Answer in natural language. Considering the relative positions, is Television above or below Doorway? Choose between the following options: below or above
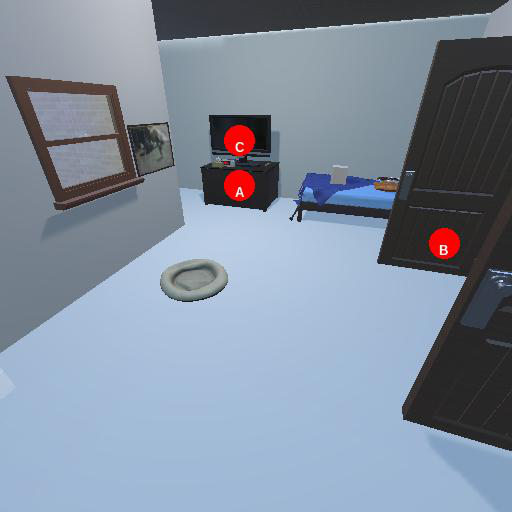
<answer>above</answer>